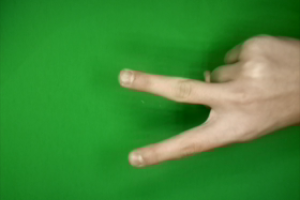
Label: scissors